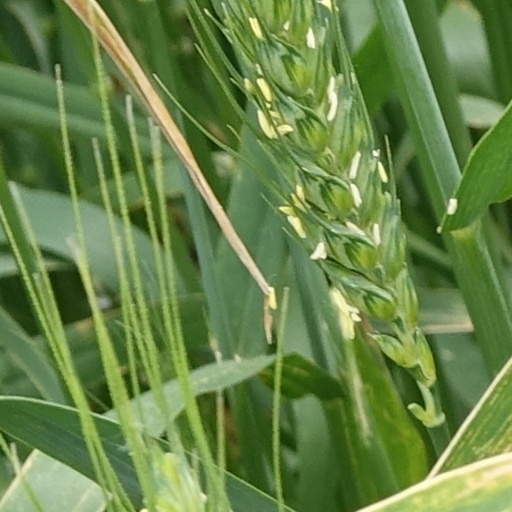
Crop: wheat